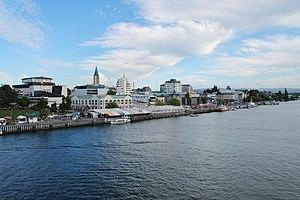
Le Chili, en forme longue république du Chili, en espagnol : Chile, ou República de Chile, est un pays d’Amérique du Sud partageant ses frontières avec le Pérou et la Bolivie au nord d'une part, et l’Argentine au nord-est, à l'est et au sud-est d'autre part, et dont le territoire forme une étroite bande allant du désert d'Atacama jusqu'au cap Horn. L'île de Pâques, située à 3 000 kilomètres de Valparaíso dans l'océan Pacifique, fait partie du Chili depuis 1888. La superficie du pays est de 756 102 km². Le gouvernement revendique aussi une possession sur le continent Antarctique : le Territoire chilien de l'Antarctique correspond aux longitudes 53° W et 90° W et est situé au sud du soixante-cinquième parallèle sud.
Le Río Valdivia est un fleuve qui coule dans la Région des Fleuves au centre du Chili. Ce cours d'eau a une longueur de 15 km et son bassin versant a une superficie de 11320 km². Le río Valdivia nait de la confluence des río Calle-Calle et río Cau-cay dans la ville de Valdivia. Il reçoit quelques kilomètres plus loin les eaux du río Cruces et se jette dans l'Océan Pacifique au niveau de la baie de Corral. Ses principaux affluents sont le río Calle-Calle et le río Cruces. La rivière est navigable. Son cours est placé sous l'influence de la marée dont l'effet se fait sentir jusqu'à 50 km à l'intérieur des terres.
La Région des Fleuves est une des seize régions du Chili. Elle est limitée au nord par la Région de l'Araucanie, au sud par la Région des Lacs, à l'est par l'Argentine et à l'ouest par l'océan Pacifique.